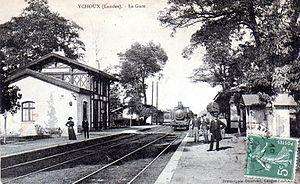
Gare d'Ychoux
Ychoux est une commune du Sud-Ouest de la France, située dans le département des Landes. Elle appartient au Pays de Born. Sa spécialité culinaire est la salade landaise
La gare d'Ychoux est une gare ferroviaire française de la ligne de Bordeaux-Saint-Jean à Irun. Elle est située sur le territoire de la commune d'Ychoux dans le département des Landes. en région Nouvelle-Aquitaine.